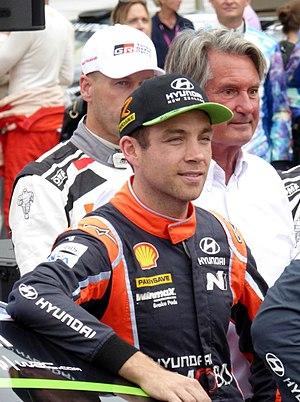
Le Rallye d'Allemagne 2017 est le 10ᵉ rallye du Championnat du monde des rallyes 2017 et la 35ᵉ édition de l’épreuve. Il se déroule sur 21 épreuves spéciales. Ott Tänak et Martin Järveoja, au volant d'une Ford Fiesta WRC, remportent le rallye pour ce qui est leur deuxième succès en championnat du monde des rallyes.